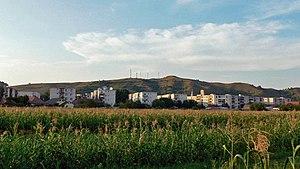
Cristuru Secuiesc est une ville du județ de Harghita, dans le Pays sicule en Transylvanie.